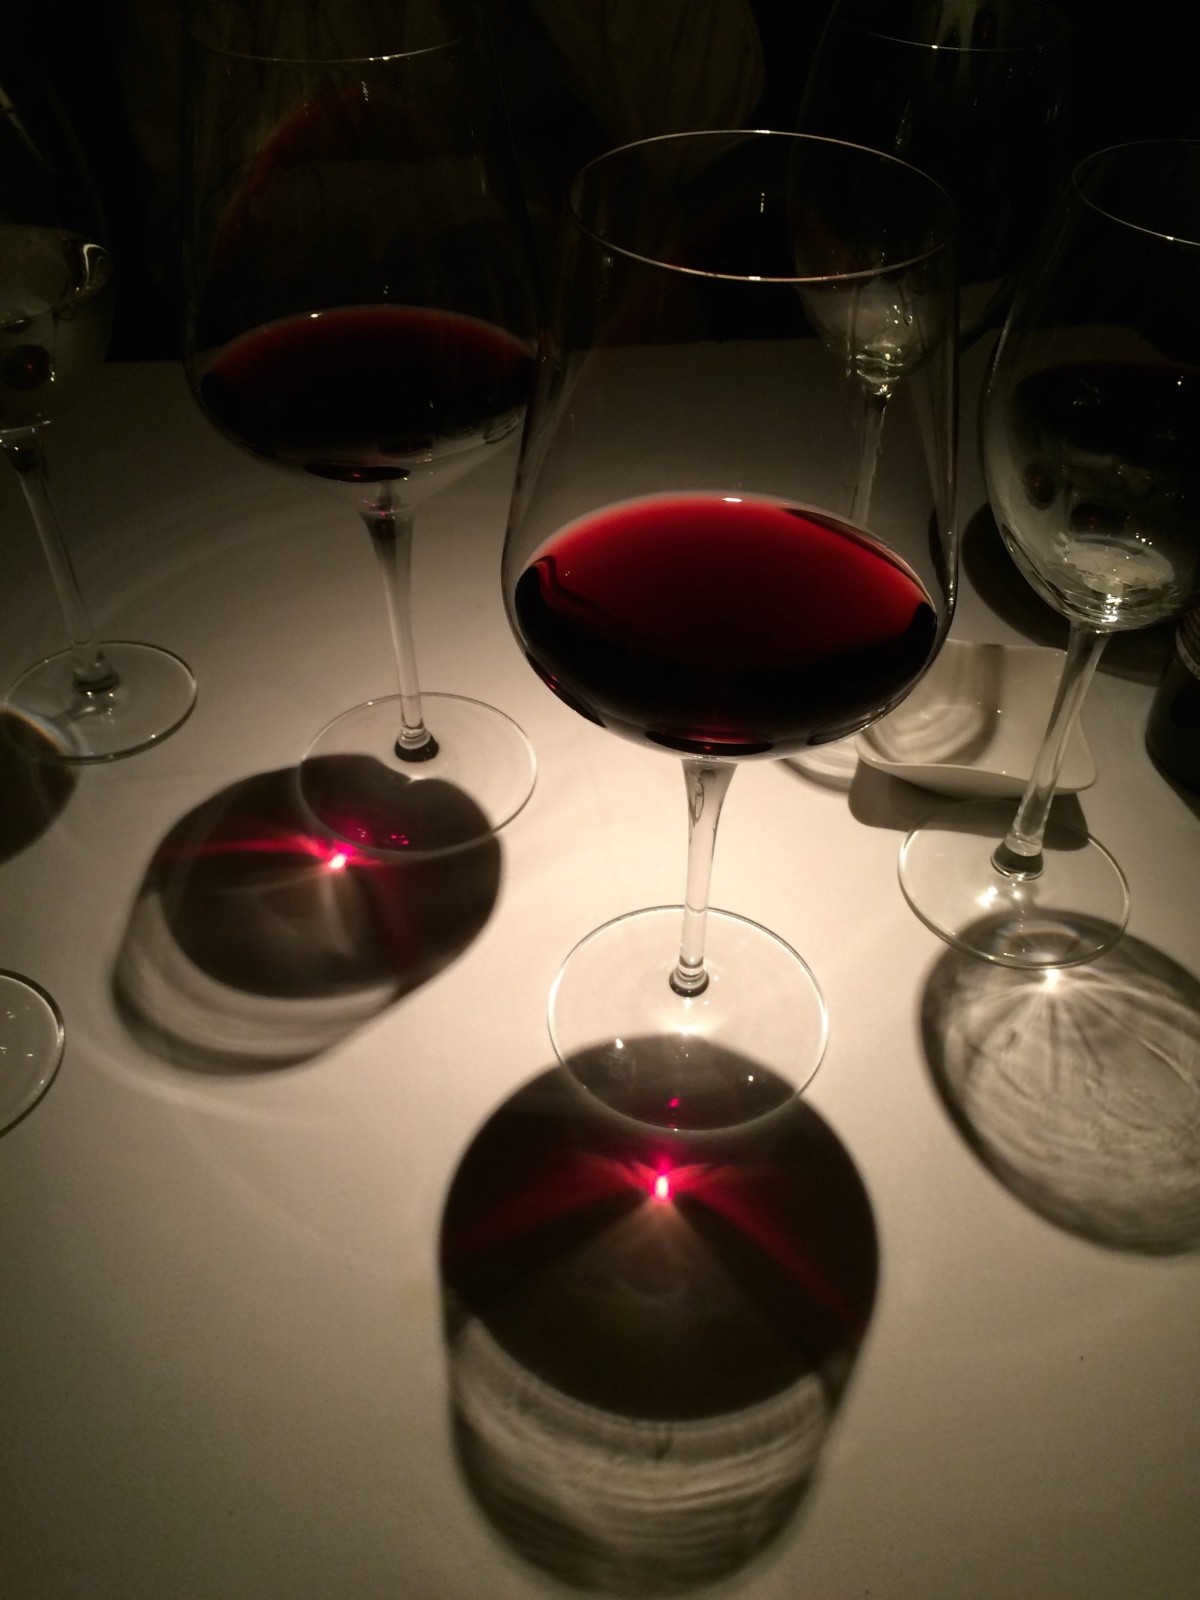
Tags: white, color, drink, lighting, red wine, material, wine glass, shape